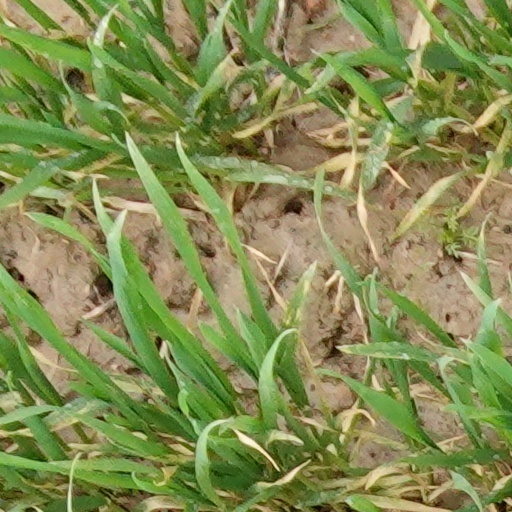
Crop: wheat